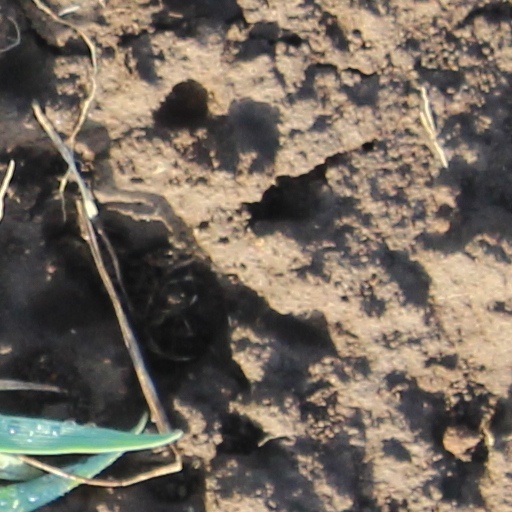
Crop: wheat